2021 IIHF Women's World Championship

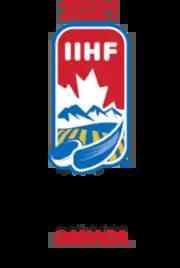

The 2021 IIHF Women's World Championship was an international ice hockey tournament organized by the International Ice Hockey Federation (IIHF), which was contested in Calgary, Alberta, from 20 to 31 August 2021, at WinSport Arena. It was originally scheduled to be contested in Halifax and Truro, Nova Scotia, Canada. It was the 20th edition of the IIHF Women's World Championship Top Division tournament.